Afghan Girls Robotics Team

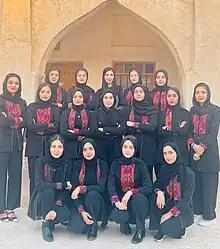
The Afghan Girls Robotics Team at the 5th UN Conference on the Least Developed Countries in 2023

The Afghan Girls Robotics Team had a booth at the 5th UN Conference on the Least Developed Countries, where they displayed some of the robots the team had constructed.